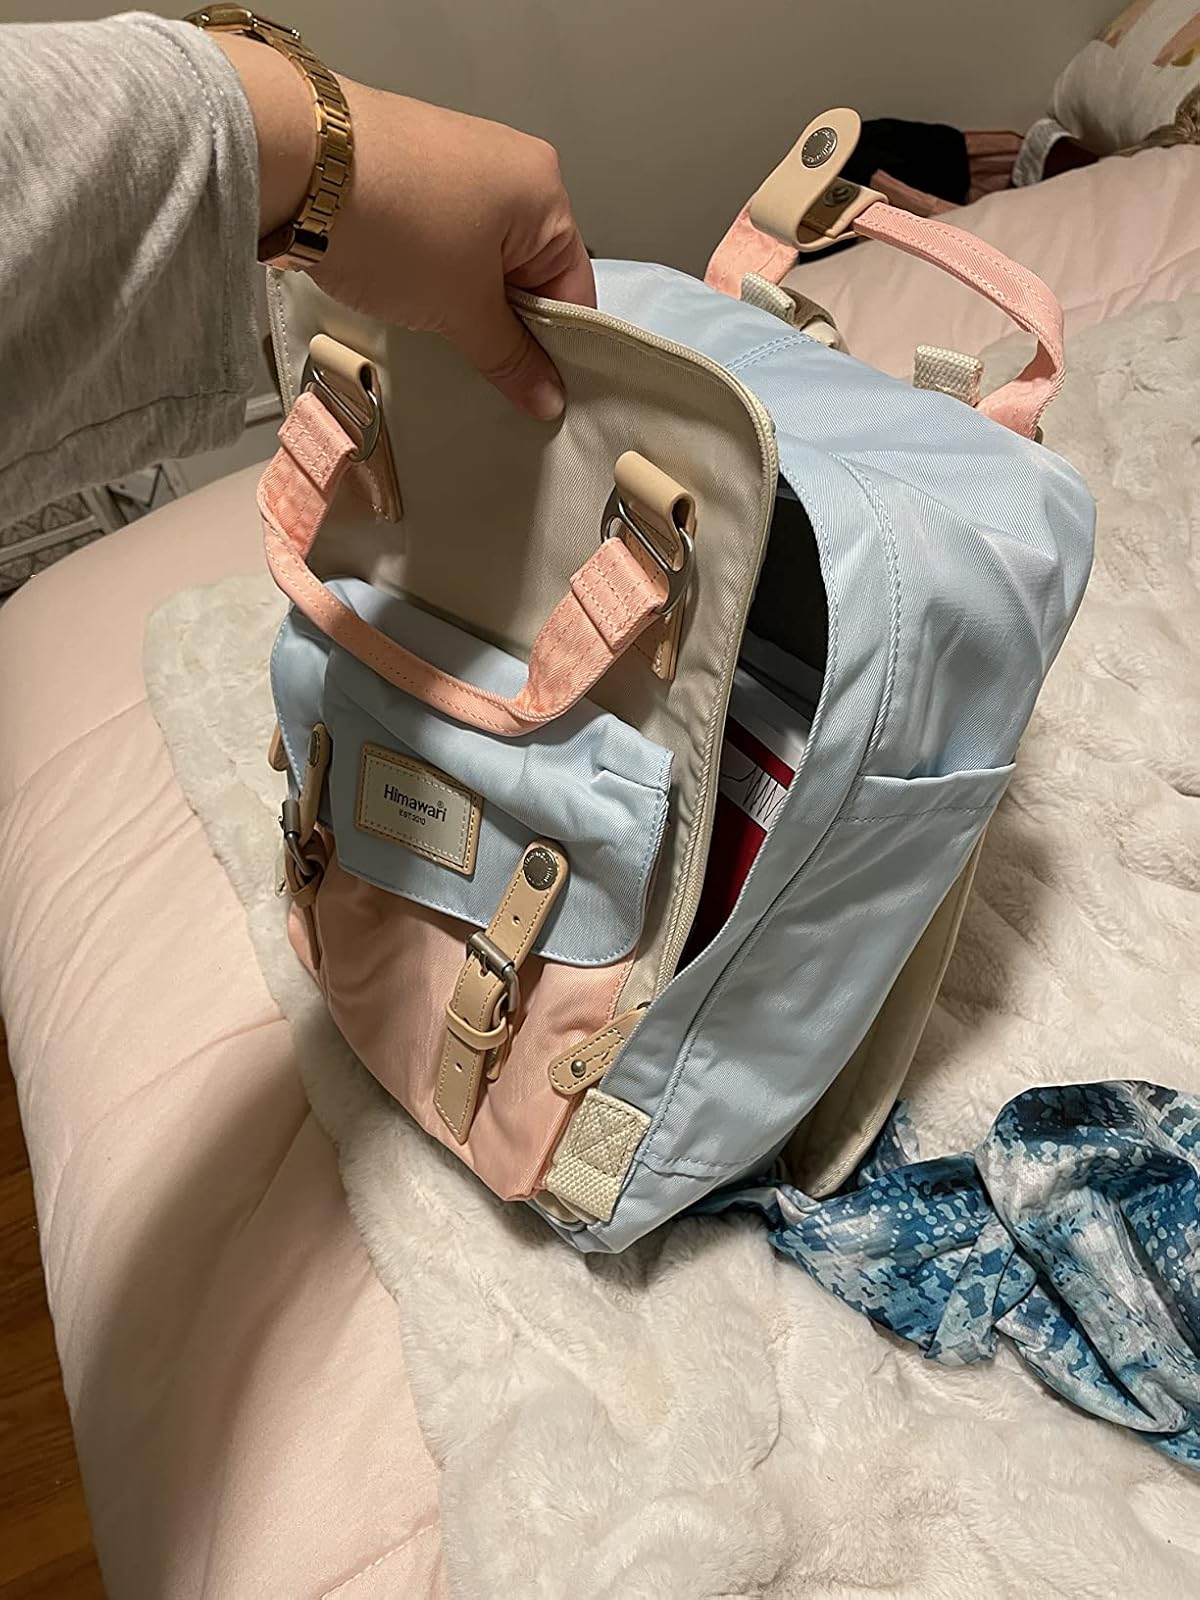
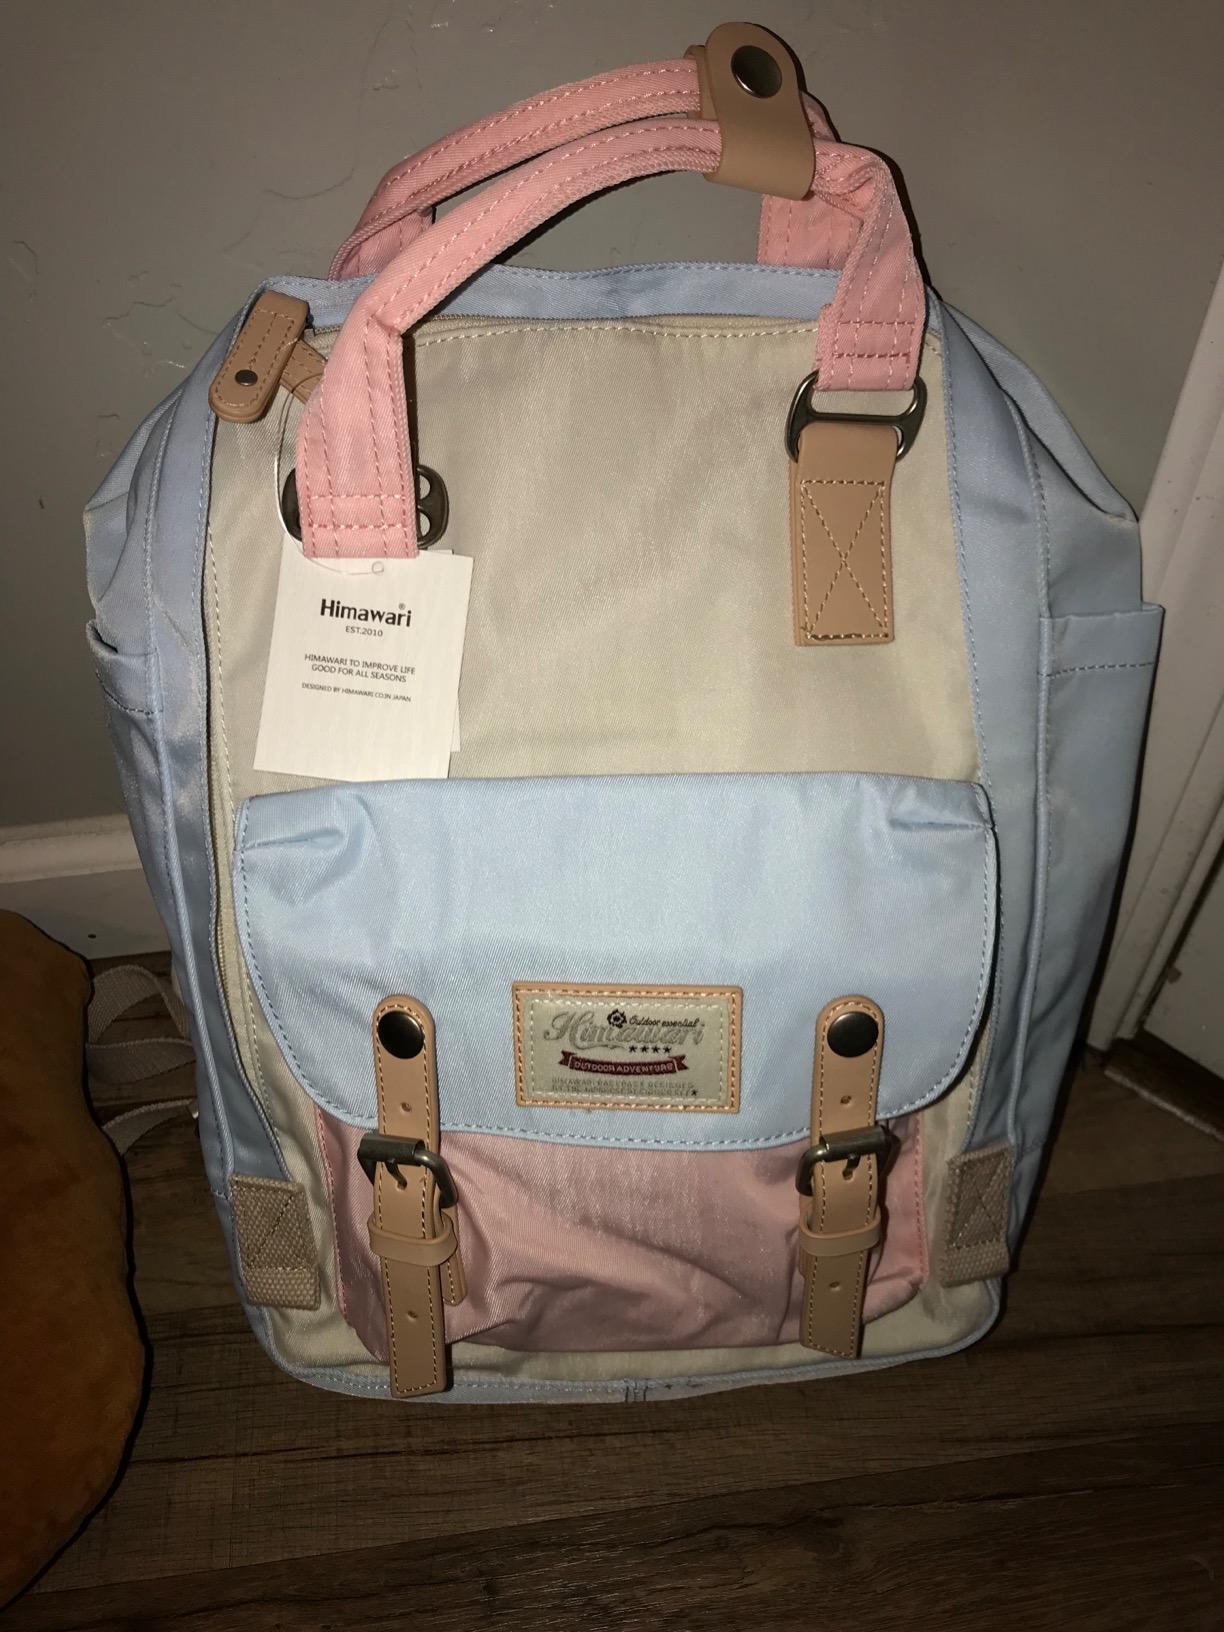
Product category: bag
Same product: yes